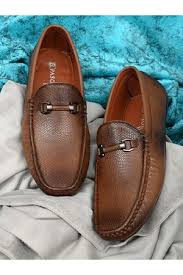
Label: Boat